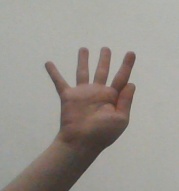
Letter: sheen